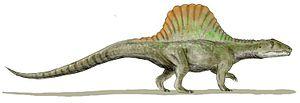
Les Poposauroidea forment un clade éteint de pseudosuchiens paracrocodylomorphes ayant vécu au Trias.
Les paléontologues classent les animaux en de nombreuses familles, genres et espèces dont les représentants possèdent des caractéristiques communes issues non d'une convergence évolutive mais d'un ancêtre commun. L'arbre généalogique des animaux ainsi reconstitué, est représenté par un cladogramme. La classification des espèces est parfois difficile notamment lorsque les fossiles sont rares et fragmentaires. La nomenclature est par conséquent régulièrement modifiée ou mise à jour en fonction des nouvelles découvertes.
Arizonasaurus est un genre éteint de reptiles prédateurs de la famille également éteinte des Ctenosauriscidae. Il a vécu en Amérique du Nord au Trias moyen. Ses fossiles ont été découverts en Arizona aux États-Unis.